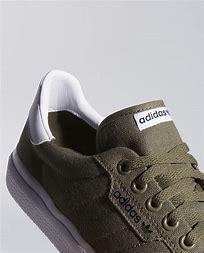
Brand: Adidas
Model: 3MC